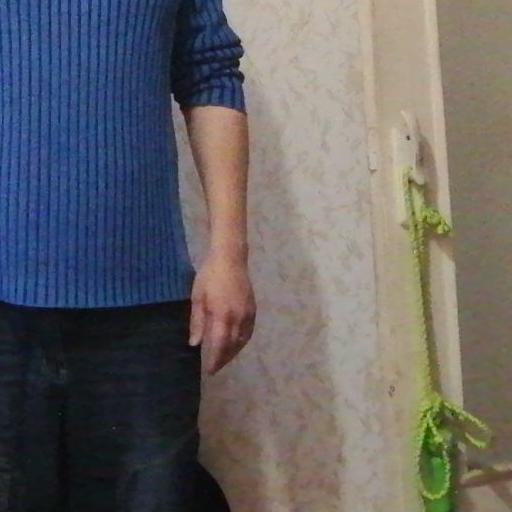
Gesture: no_gesture